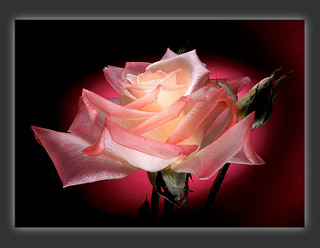
Flower: rose